Open Graves

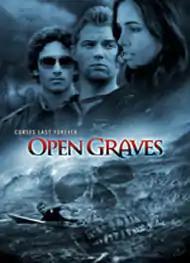

Open Graves is a 2009 horror film directed by Álvaro de Armiñán and written by Bruce A. Taylor and Roderick Taylor. The film stars Eliza Dushku, Mike Vogel, Naike Rivelli, and Lindsay Robba.